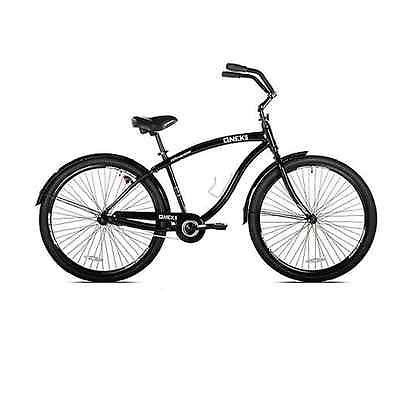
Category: bicycle